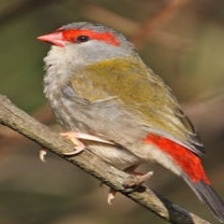
Species: RED BROWED FINCH
Scientific name: NEOCHMIA TEMPORALIS
ImageNet parent category: house_finch